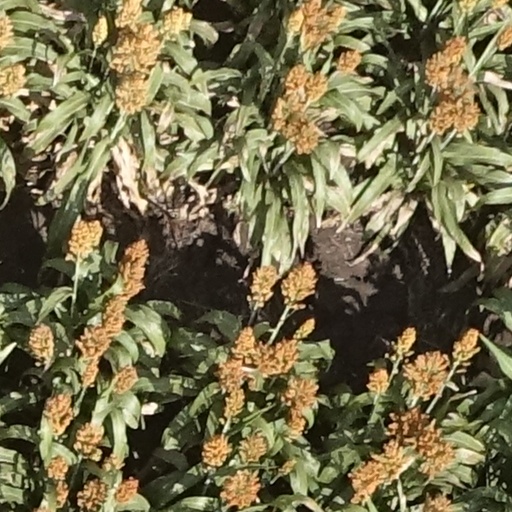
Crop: sorghum